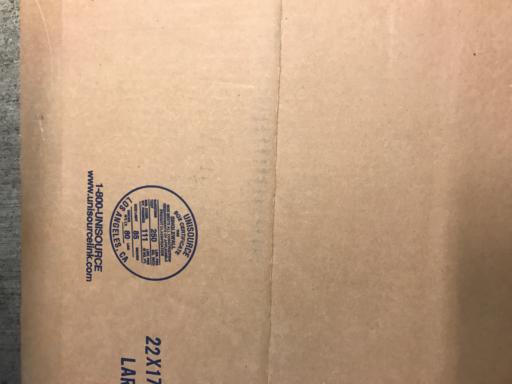
Label: cardboard